Mervyn Williams (artist)

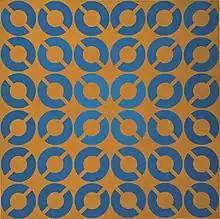
Mervyn Williams Daedal Series 6 (Epicentre) 1979 Acrylic on Canvas 1220 x 1220mm

In the early to mid 1960s, Williams began working in the Op art style that developed over the same period in Europe and the United States. His compositions of closely spaced lines, geometric shapes and high-keyed, contrasting colours were carefully rendered to create optical illusions and vibrations. He aimed to create the impression of movement and three-dimensionality on a static, two-dimensional painted surface, and to bring the experience of visual art closer to that of music, unfolding over time. "The Chromatic Invention" series (1969–70) reflects the artist's admiration of Johann Sebastian Bach, and his belief that invention is the most important quality in art.